Walter K. Martinez

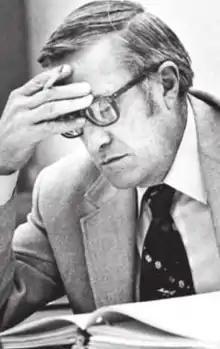

Walter Kenneth Martinez, Sr. (November 16, 1930 – May 11, 1986) was an American attorney and politician who served as a member of the New Mexico House of Representatives. A liberal member of the Democratic Party, he served as speaker of the House for eight years. before being removed from the position in 1979, when conservative Democrats allied with Republicans to elect a conservative Democrat as speaker.